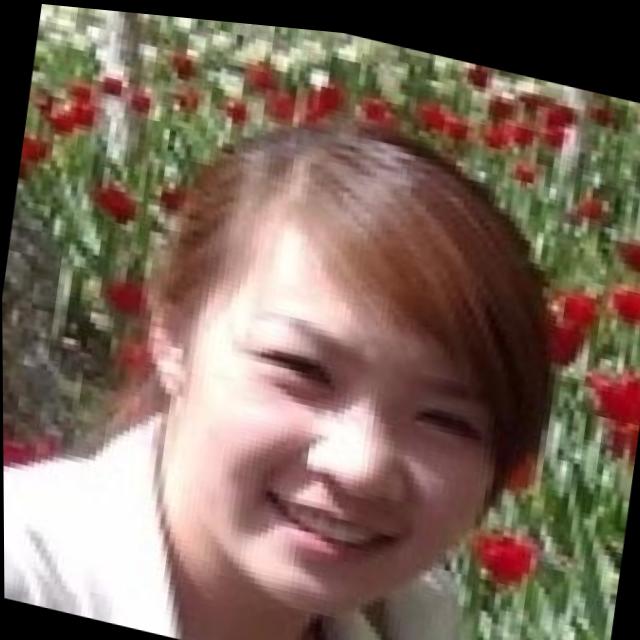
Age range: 21-44